Schlieren, Switzerland

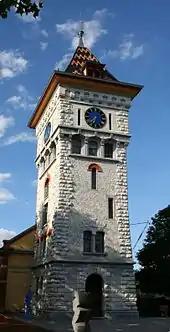
So called "Gaswerk" tower in Schlieren

Since 2019 the town president (mayor) is Markus Bärtschiger of the Social Democratic Party.